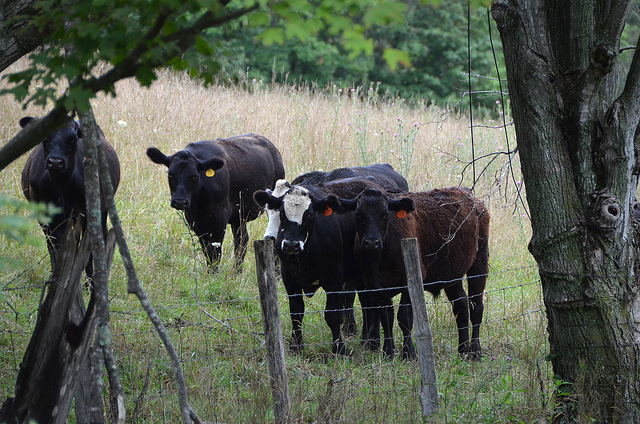
user: Given an image and a question. Answer the question in a short answer. Question: Are these cattle free or caged? Short Answer:
assistant: free